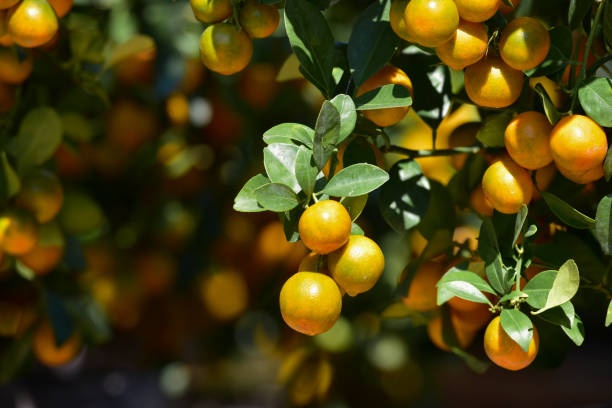
Label: mandarine